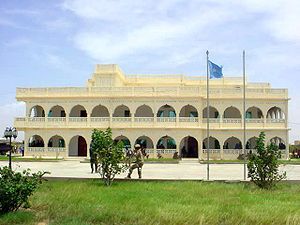
Somalia / Demografi / Somalias største byer
Garoowe
Somalia er et afrikansk land beliggende på Afrikas Horn, kontinentets østligste punkt. Landet ligger mellem 12 grader nordlig og 1 grad sydlig bredde mellem 41 og 51 grader østlig længde. Hovedstaden er Mogadishu, hvilket er en havneby med internationale handelsforbindelser.